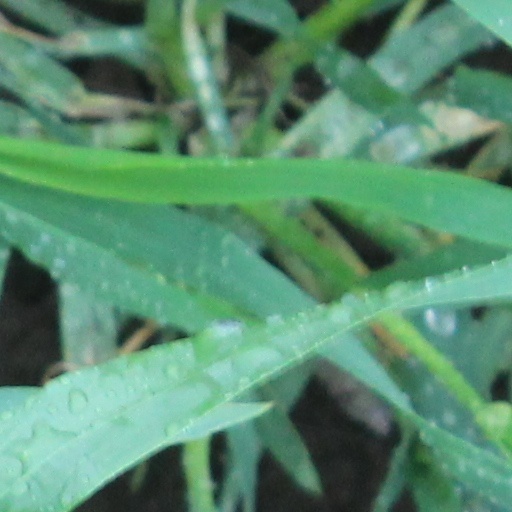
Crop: wheat